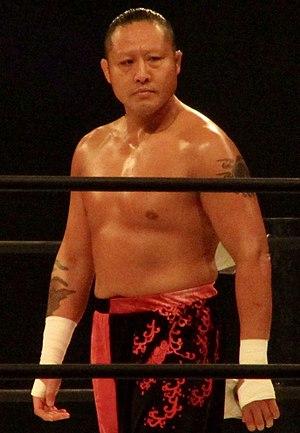
VerserK était un clan de catcheurs appartenant à la Dragon Gate, une fédération de catch japonaise, fondée le 30 août 2015 par Shingo Takagi, Mondai Ryu, Cyber Kong, Eita, Yamato, Naruki Doi et Kotoka.
Real Extreme Diffusion, parfois abrégé en R.E.D est un clan de catcheurs appartenant à la Dragon Gate, une fédération de catch japonaise, fondée le 24 septembre 2018 par les membres restants de ANTIAS, Ben-K, Big R Shimizu, Takashi Yoshida, Yasushi Kanda, Eita et leur nouveau membre Kazma Sakamoto. Avant la fin de l'année 2018, le groupe a également été rejoint par les gaijins, PAC et Daga.
Yasushi Kanda, né le 27 octobre 1991 à Nagano, Japon, est un catcheur japonais qui travaille à la Dragon Gate.